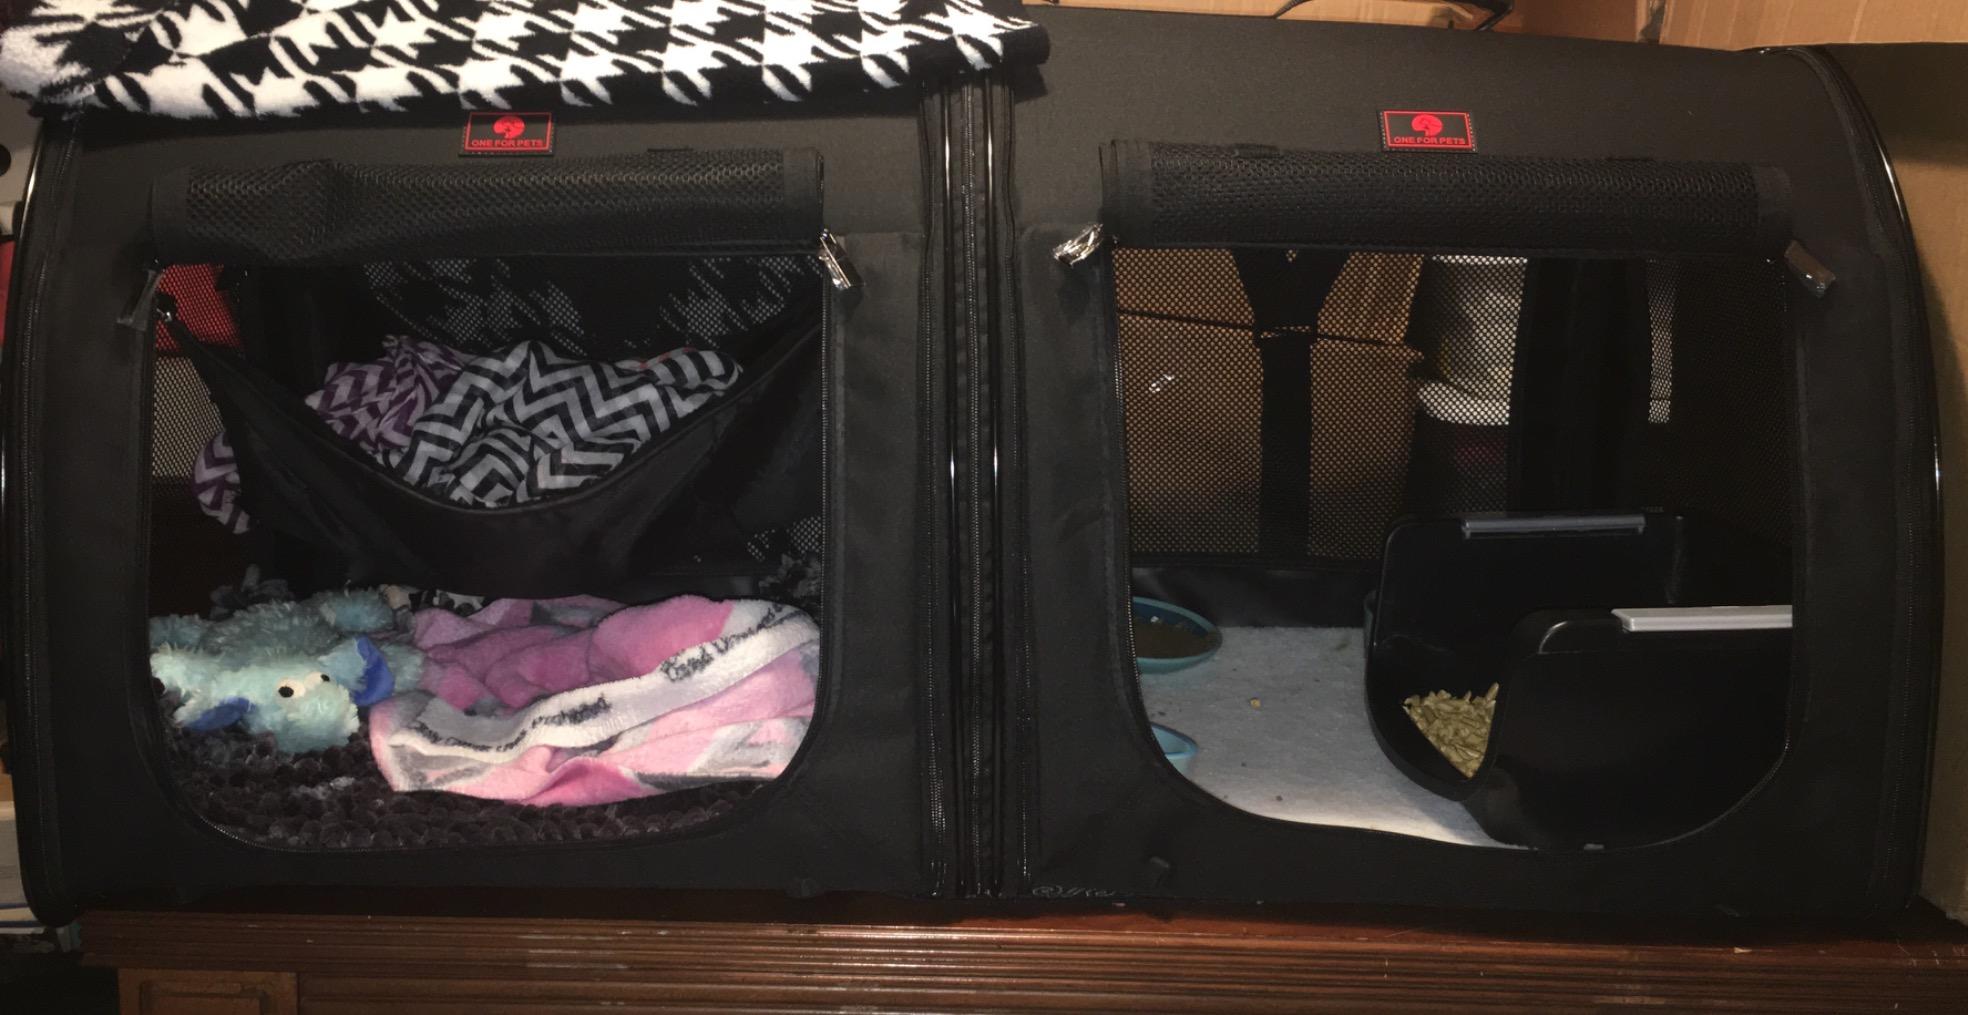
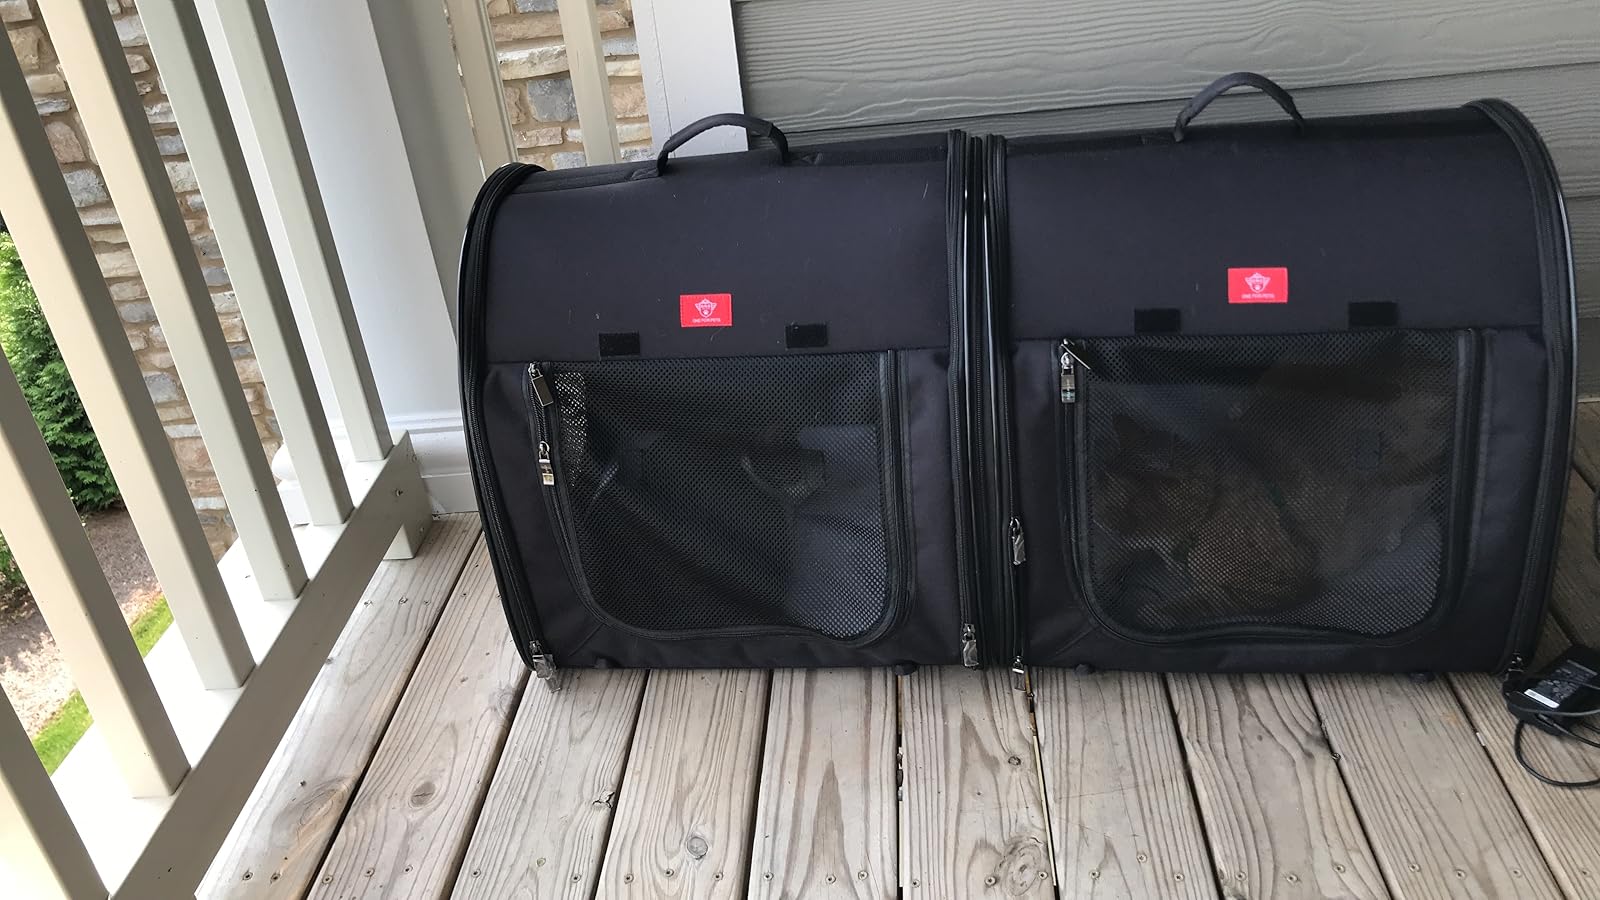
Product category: items_kennel
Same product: yes